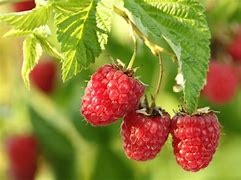
Label: raspberry